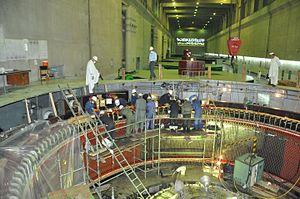
Le district d'Haripur est une subdivision administrative de la province Khyber Pakhtunkhwa au Pakistan. Constitué autour de sa capitale Haripur, le district est entouré par le district de Mansehra au nord, le district d'Abbottabad à l'est, les districts de Buner et de Swabi à l'ouest. Au sud, on trouve la province du Pendjab et la capitale fédérale Islamabad.